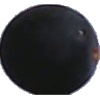
Label: blue_grape